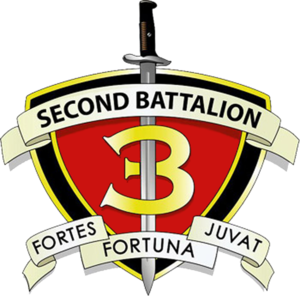
Cet article est une liste des bataillons du Corps des Marines des États-Unis, triés en fonction des missions qu'ils exécutent.